Steve Millen

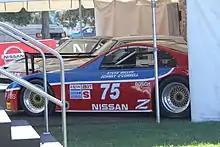
Millen's Nissan IMSA car

Steve Millen (born 17 February 1953) is a retired New Zealand IMSA race car driver. In the 1970s and 1980s, Millen raced in hillclimbing and Formula Ford before doing stadium off-road racing in the United States in the Mickey Thompson Entertainment Group (MTEG). He then began sports car racing, winning numerous championships in IMSA Camel GT. Millen won 20 races in the series, including the 24 Hours of Daytona and the 12 Hours of Sebring.